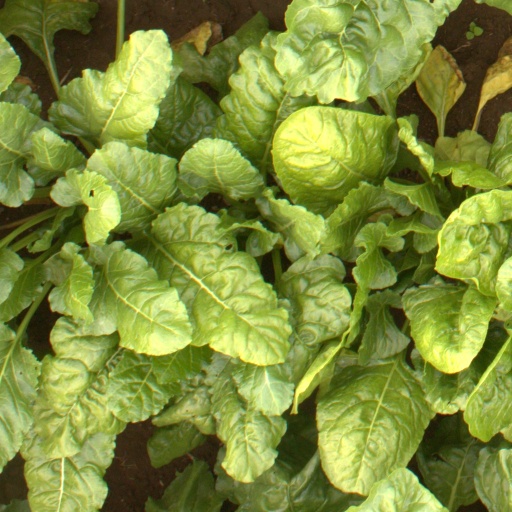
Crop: sugar beet